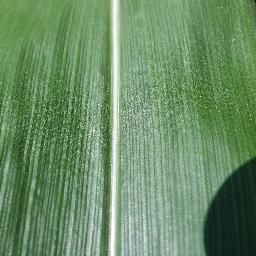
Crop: corn
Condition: (maize)_healthy